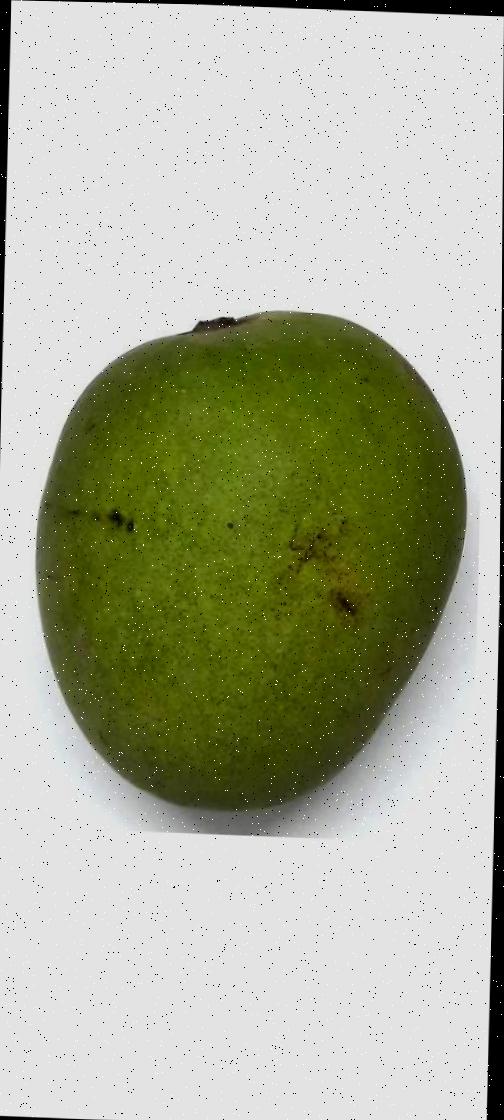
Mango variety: Himsagor